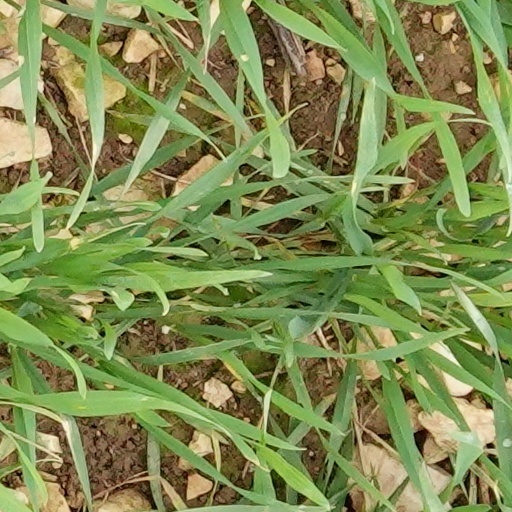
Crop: wheat